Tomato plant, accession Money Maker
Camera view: tilt-top (135 deg); turntable rotation: 180 degrees
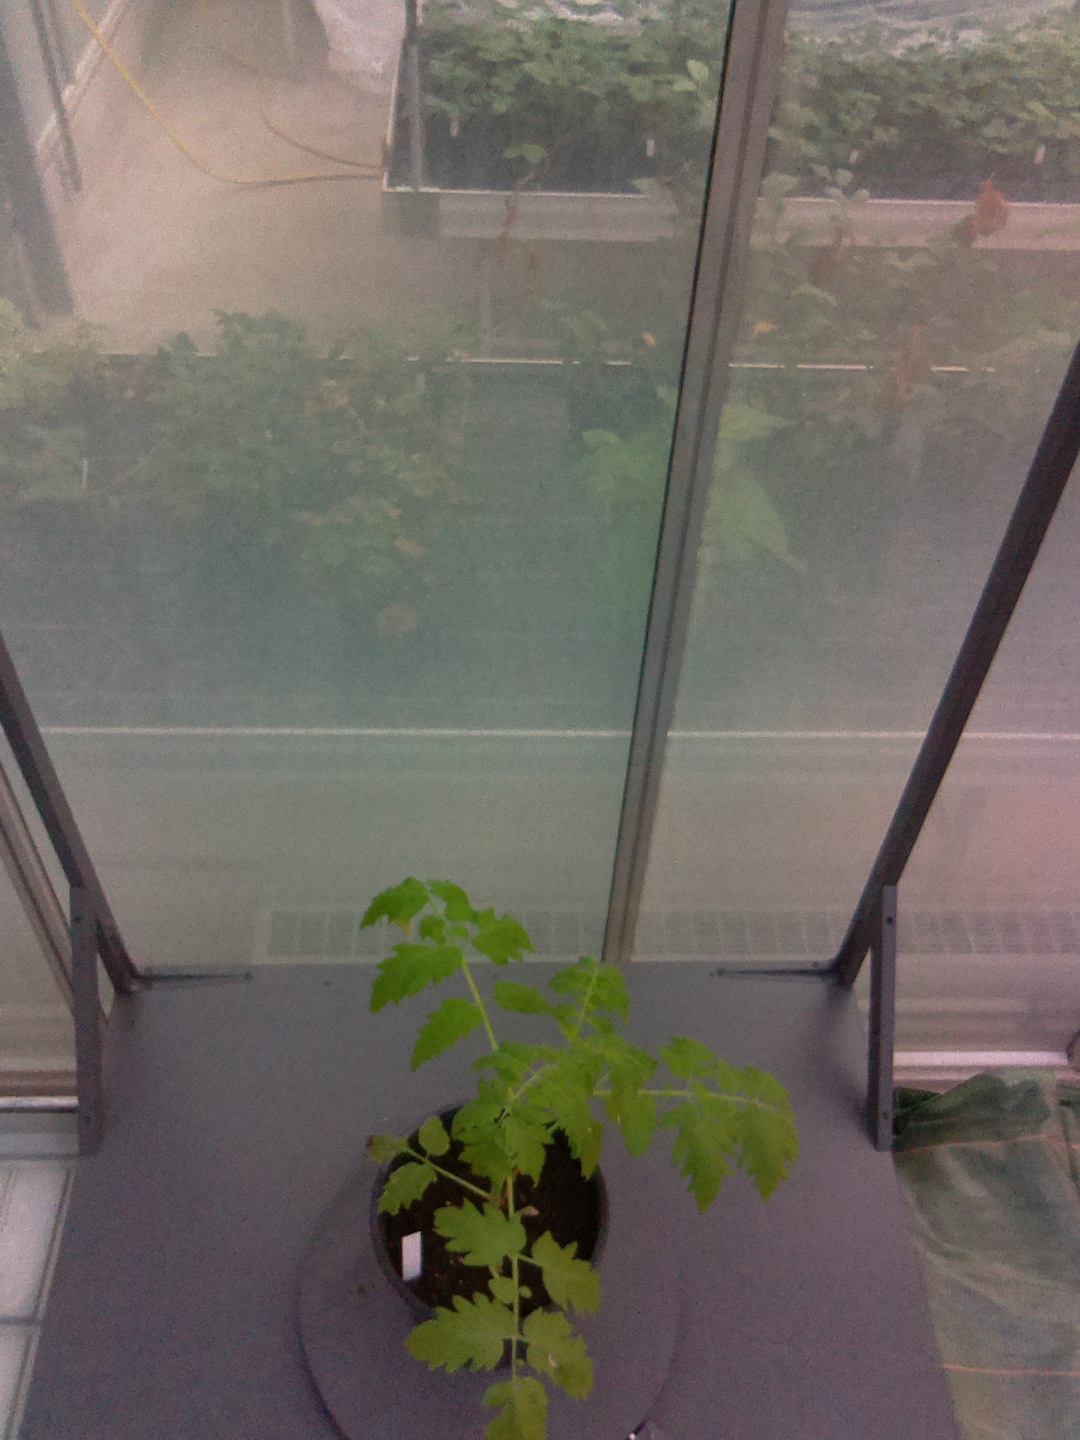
BBCH growth stage 13: 6 of true leaves visible